After Winter, Spring

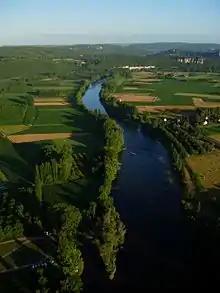
A view of the Périgord region of southwest France (Dordogne). The landscape contains the Dordogne River, farms trees and rich agricultural land. Farming output of the land consists of walnuts, strawberries, tobacco and sunflowers.

The Périgord region of southwest France has been inhibited by humans for over 17,000 years, and farming tools have been found there dating back 4,000 years. The fertile land that contains many natural resources has made it possible for farmer families to continue their practices through hundreds of generations and through the multiple empires and nations that have occupied and fought over the area. In 1607 King Henry IV of France united the region under the crown. The French influence over the area lead to legislation that preserved a portion of the region as the Périgord-Limousin Regional Nature Park in 1998. The Périgord region's different terrains and areas were labeled the Périgord Vert, Blanc, Pourpre, and Noir (green, white, purple, and black). Nature conservancy laws and increasing competition from mega-farms pose the challenges that the documentary film addresses. According to Eurostat Statistics in 2012, the number of people working in agriculture dropped 26.7% since 2000. "Despite the fact that the population of farms decreased by one quarter compared to 2000 (–173,830), in 2010 France was among the EU Member States with the highest number of holdings." Moreover, the statistics indicate that the average size of the holdings has increased drastically. The more efficient mega-farms are increasingly taking market share as they are able to out-perform their rural competitors in cheap production. The Périgord region has remained a popular tourist destination. As France adapts the Périgord region to be more fit for modern population needs, some of the endemic rural farmers may be displaced.